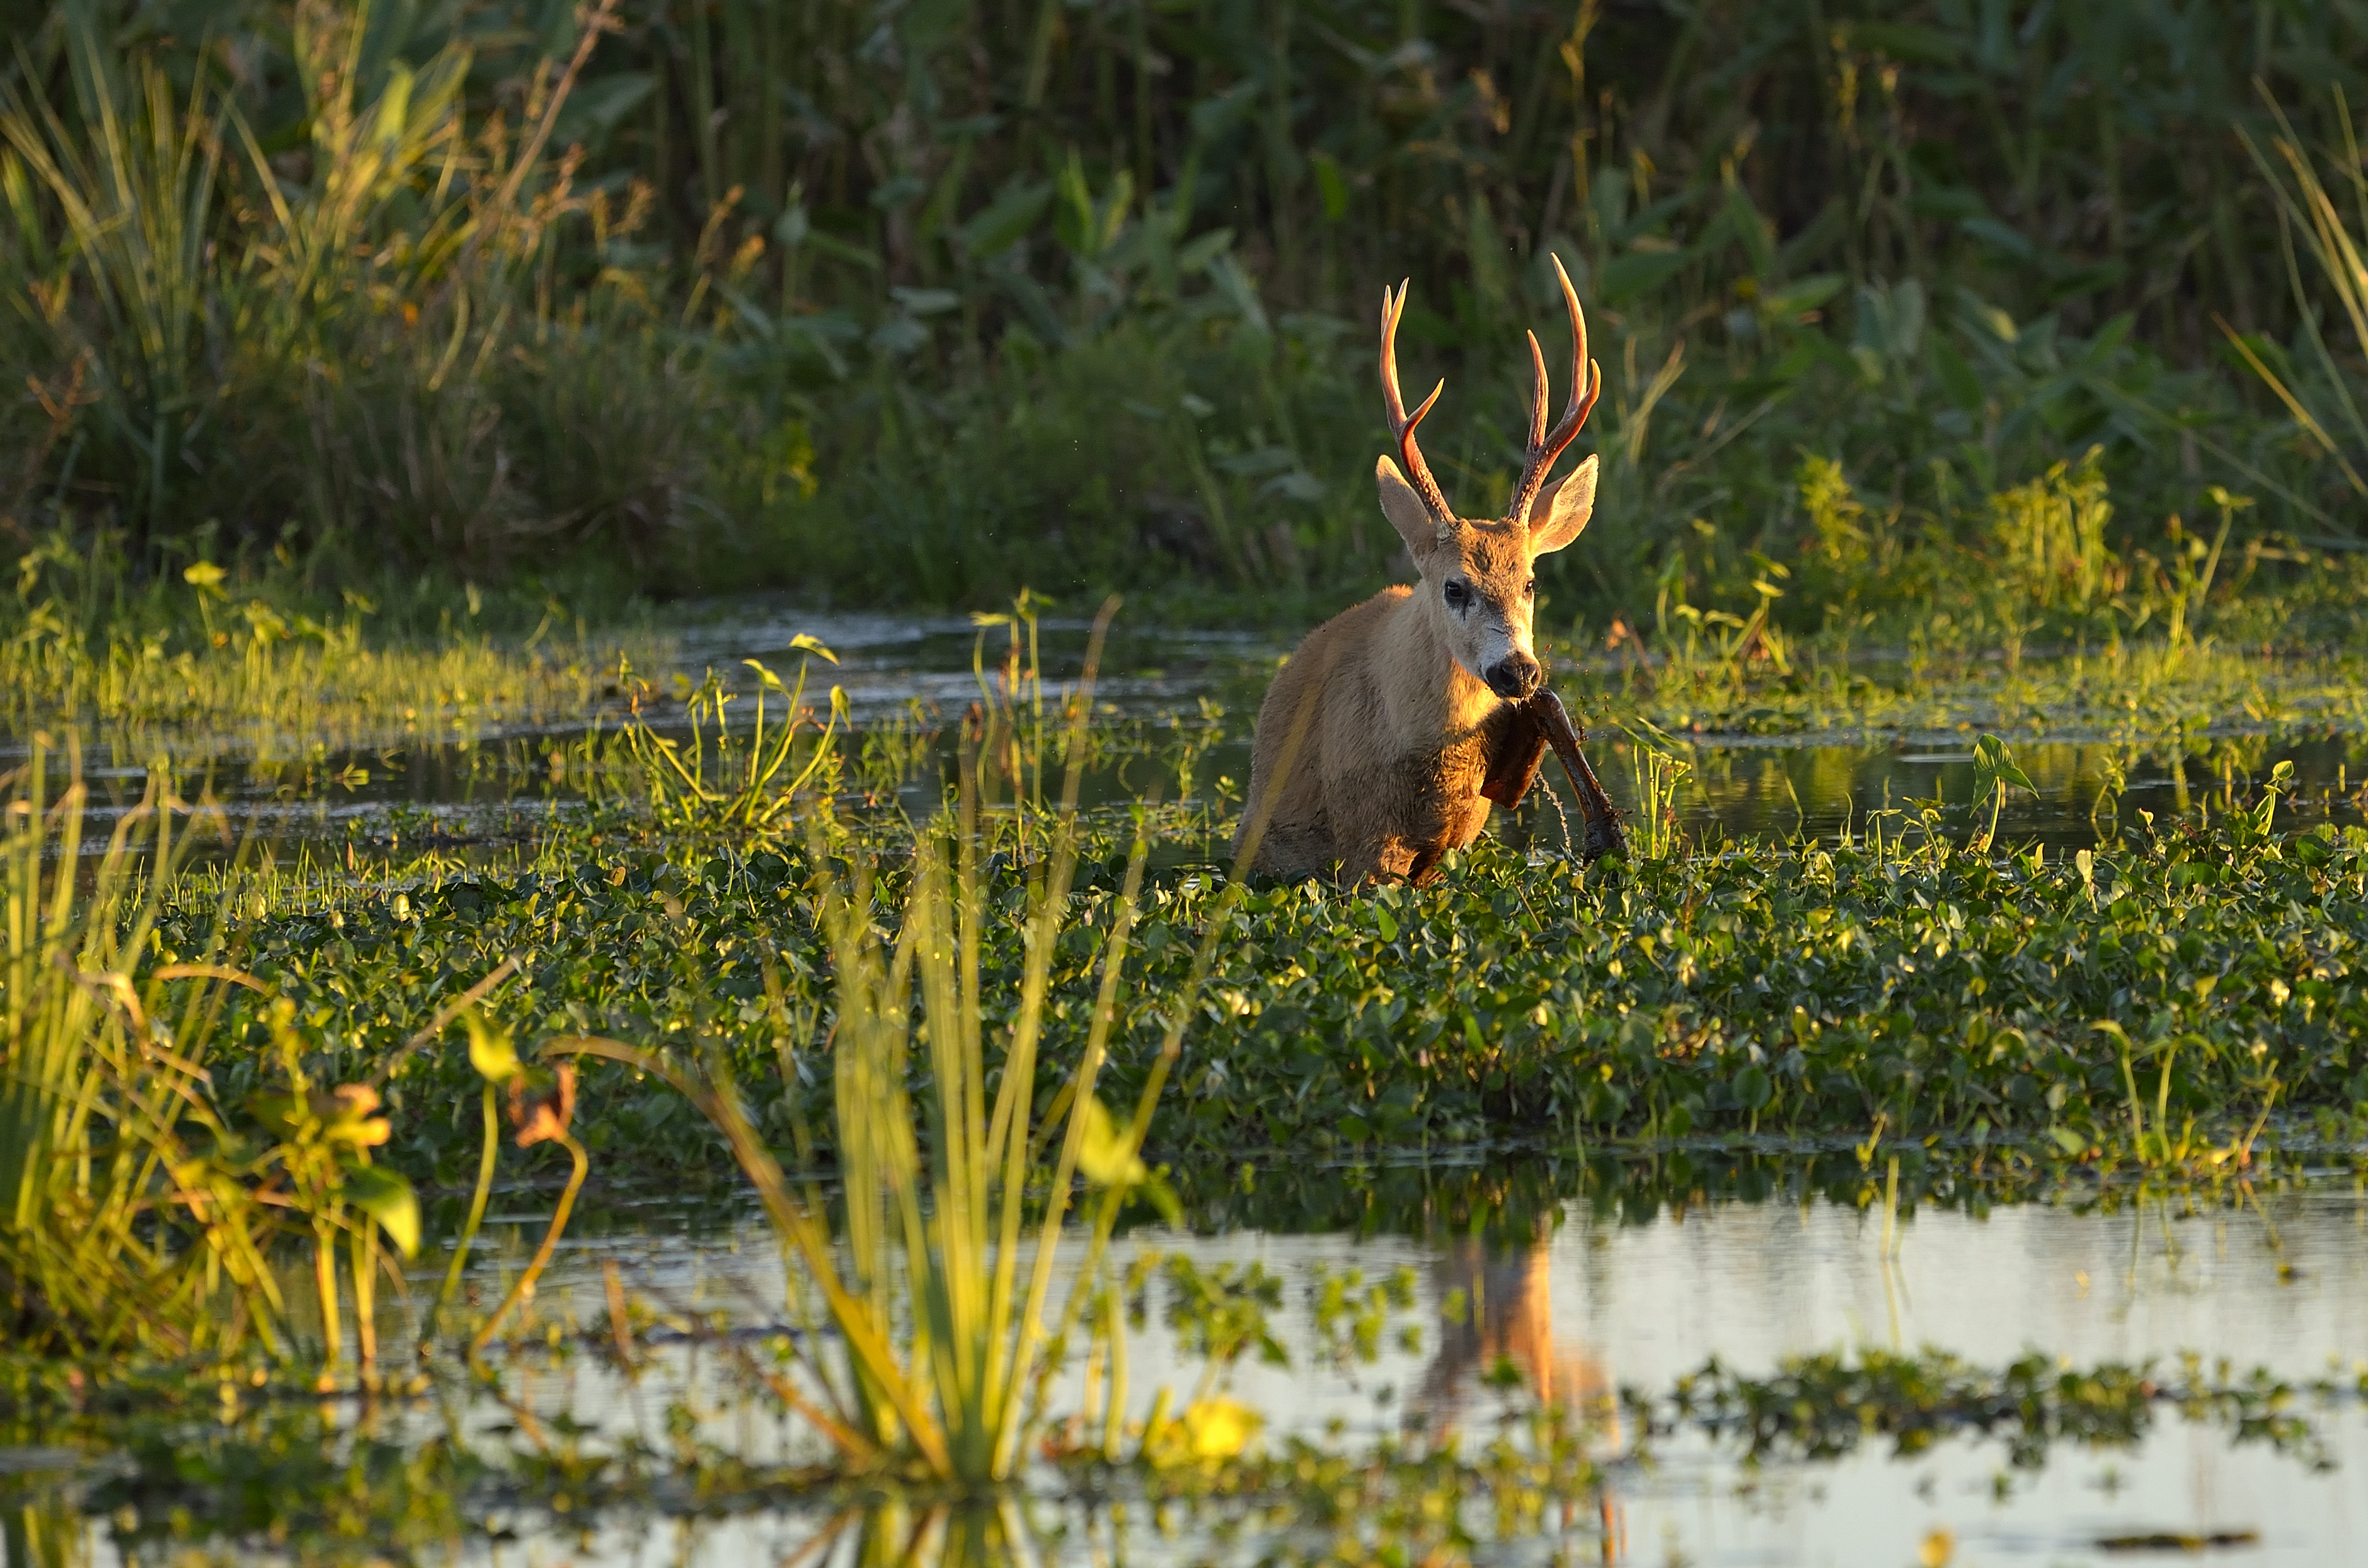
nature, grass, meadow, flower, wildlife, wild, autumn, fauna, wetland, laguna, corrientes, fna, ibera, estero, parque, habitat, white tailed deer